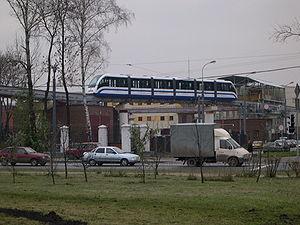
Intamin AG, usuellement abrégée Intamin, est une société de conception et de construction de montagnes russes, tours de chute et autres attractions à sensations fortes. Elle est aussi connue, dans une moindre mesure, dans le transport public comme constructeur de monorails. Son siège social se trouve à Wollerau, en Suisse.